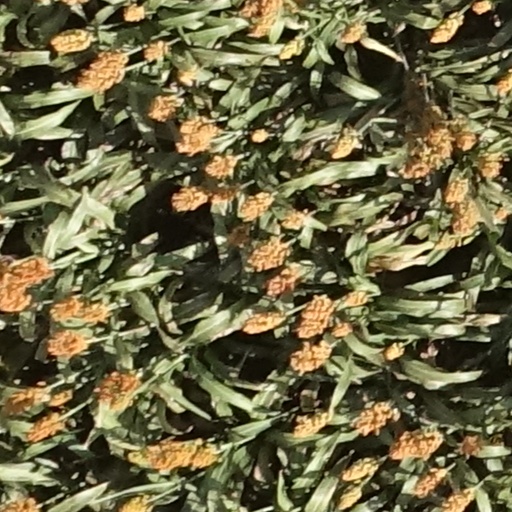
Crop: sorghum